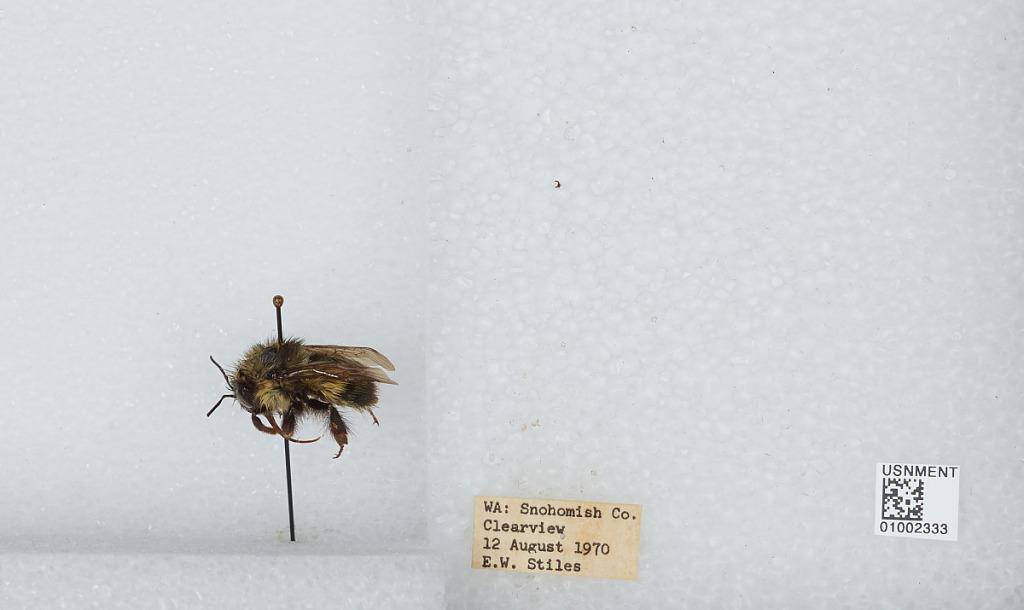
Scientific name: Bombus (Pyrobombus) flavifrons Cresson
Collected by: E. Stiles
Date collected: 1970-8-12
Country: United States
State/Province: Washington
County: Snohomish
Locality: Clearview
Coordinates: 47.8292, -122.145